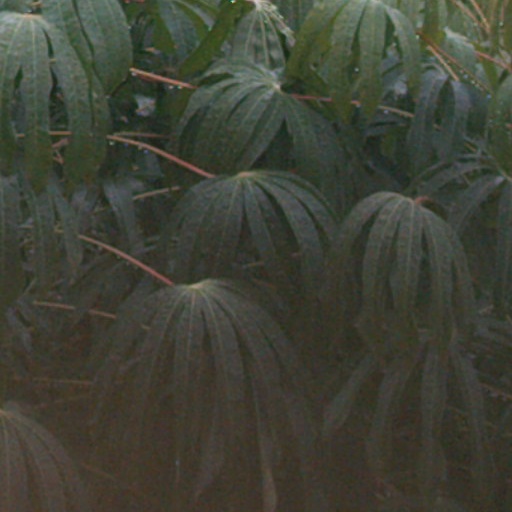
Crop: cassava